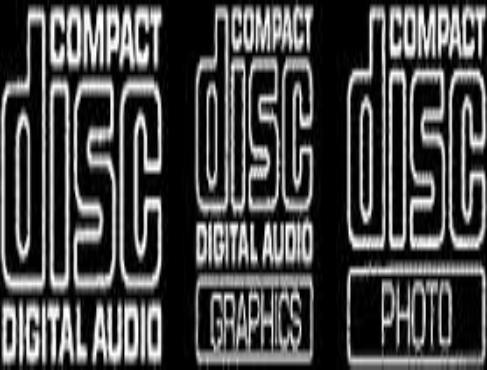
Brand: Compact
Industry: Electronic